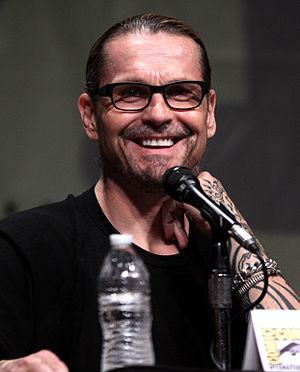
Sons of Anarchy est une série télévisée américaine composée de 92 épisodes d’une durée de 42 à 81 minutes. Cette série a été créée par Kurt Sutter et diffusée entre le 3 septembre 2008 et le 9 décembre 2014 sur FX aux États-Unis et sur Super Channel au Canada. En Suisse, elle est diffusée depuis le 8 juin 2009 sur RTS Un ; en Belgique depuis le 18 septembre 2009 sur BeTV, puis sur Club RTL à partir du 12 septembre 2012 et en France depuis le 9 octobre 2009 sur M6 et le 4 novembre 2012 sur Série Club et dès le 7 juillet 2013 sur W9. Au Québec, elle est diffusée depuis le 15 janvier 2013 sur AddikTV.
Kurt Sutter est un scénariste, producteur de cinéma, acteur et réalisateur américain. Il est connu comme producteur et acteur des series The Shield et Sons of Anarchy, où sa femme Katey Sagal tient l'un des rôles principaux. Pour s'imprégner de la culture et du monde biker, Sutter a passé quelques semaines avec un club hors la loi.